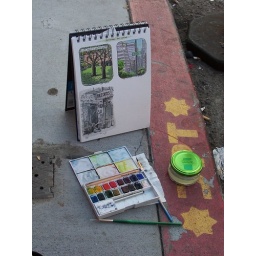
sketchcrawl, on the sidewalk in north beach